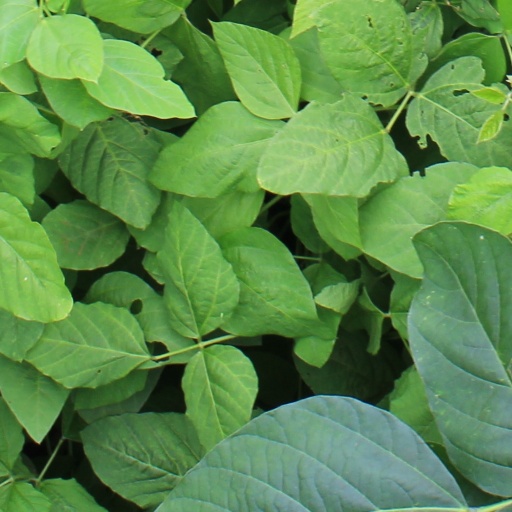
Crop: soybean